Radirgy

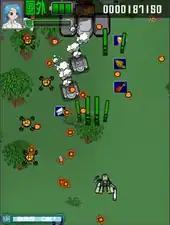
Gameplay in the first stage

"Radirgy" is a vertically scrolling shoot 'em up with a bright cel shaded graphical style. The game features an arcade mode with five stages, a score attack mode, scalable difficulty, and bonus modes depending on the platform. The story follows a schoolgirl named Shizuru Kamigusa, who is allergic to radio waves. Her father works for a company developing a remedy for the condition, but a terrorist group led by Ruki Michima takes over their building. Shizuru mans a flying mecha to save her father and the medicine from the terrorists. Dialog boxes from Shizuru's friend Tadayo Aita appear on the playfield to progress the story, although this feature can be disabled.